Hijos del Monte

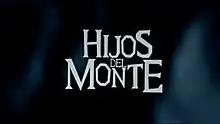
Title card

Hijos del Monte (translated: "Del Monte Sons") is a Chilean telenovela produced by TVN. It was written by Víctor Carrasco and directed by María Eugenia Rencoret. Filming began on June 18, 2008 and took place in the Santiago neighborhoods of Padre Hurtado and Isla de Maipo beside the TVN studios.